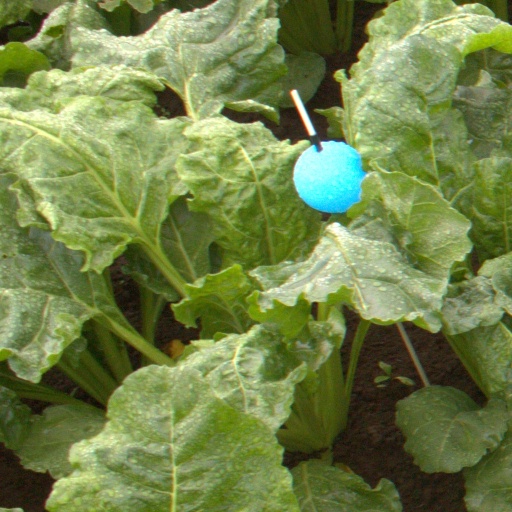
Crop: sugar beet